Arturo Merino Benítez International Airport

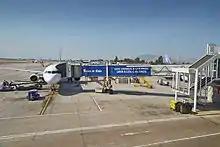
View of the tarmac

Arturo Merino Benítez International Airport , also known as Santiago International Airport and Nuevo Pudahuel Airport, located in Pudahuel, north-west of central Santiago, is Chile's largest aviation facility and busiest international airport.